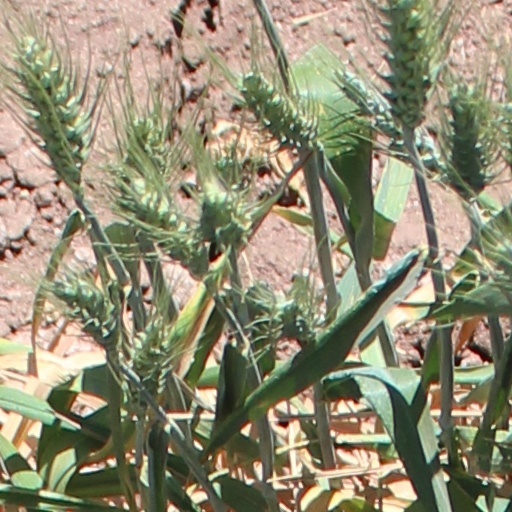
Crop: wheat